Endolymphatic sac tumor

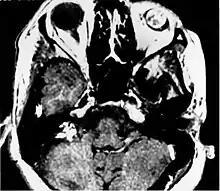
Post contrast T1 weighted MRI demonstrates intense enhancement of both the eye and the endolymphatic sac tumor in patient with VHL.

An endolymphatic sac tumor (ELST) is a very uncommon papillary epithelial neoplasm arising within the endolymphatic sac or endolymphatic duct. This tumor shows a very high association with Von Hippel–Lindau syndrome (VHL).